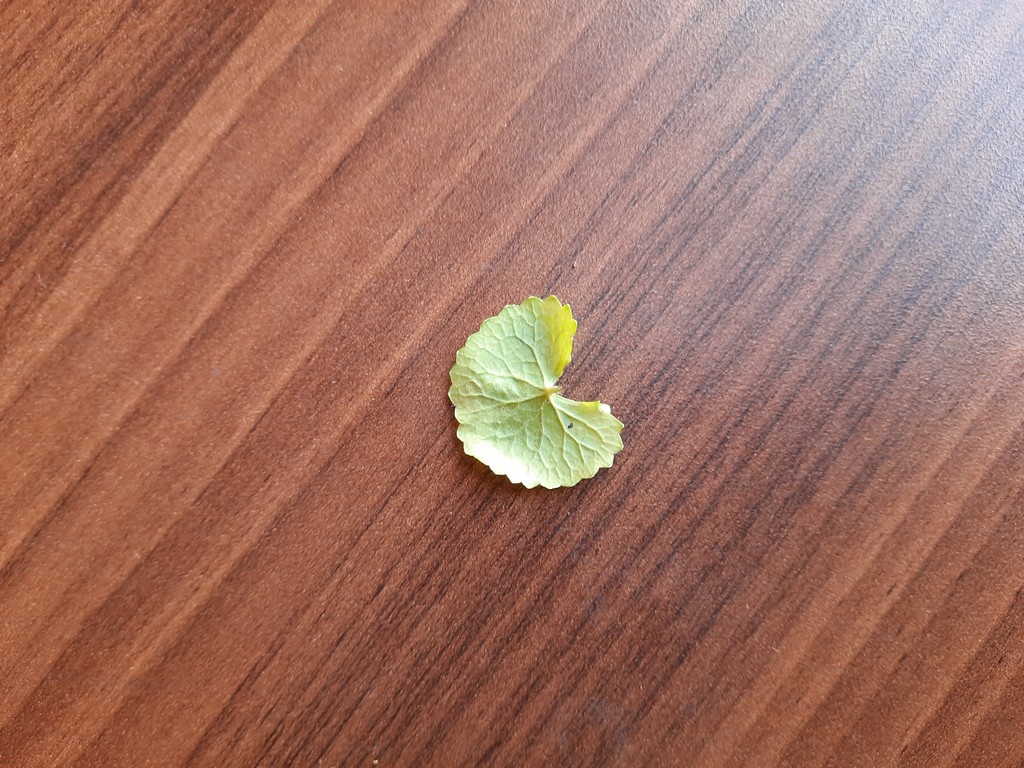
Label: Healthy